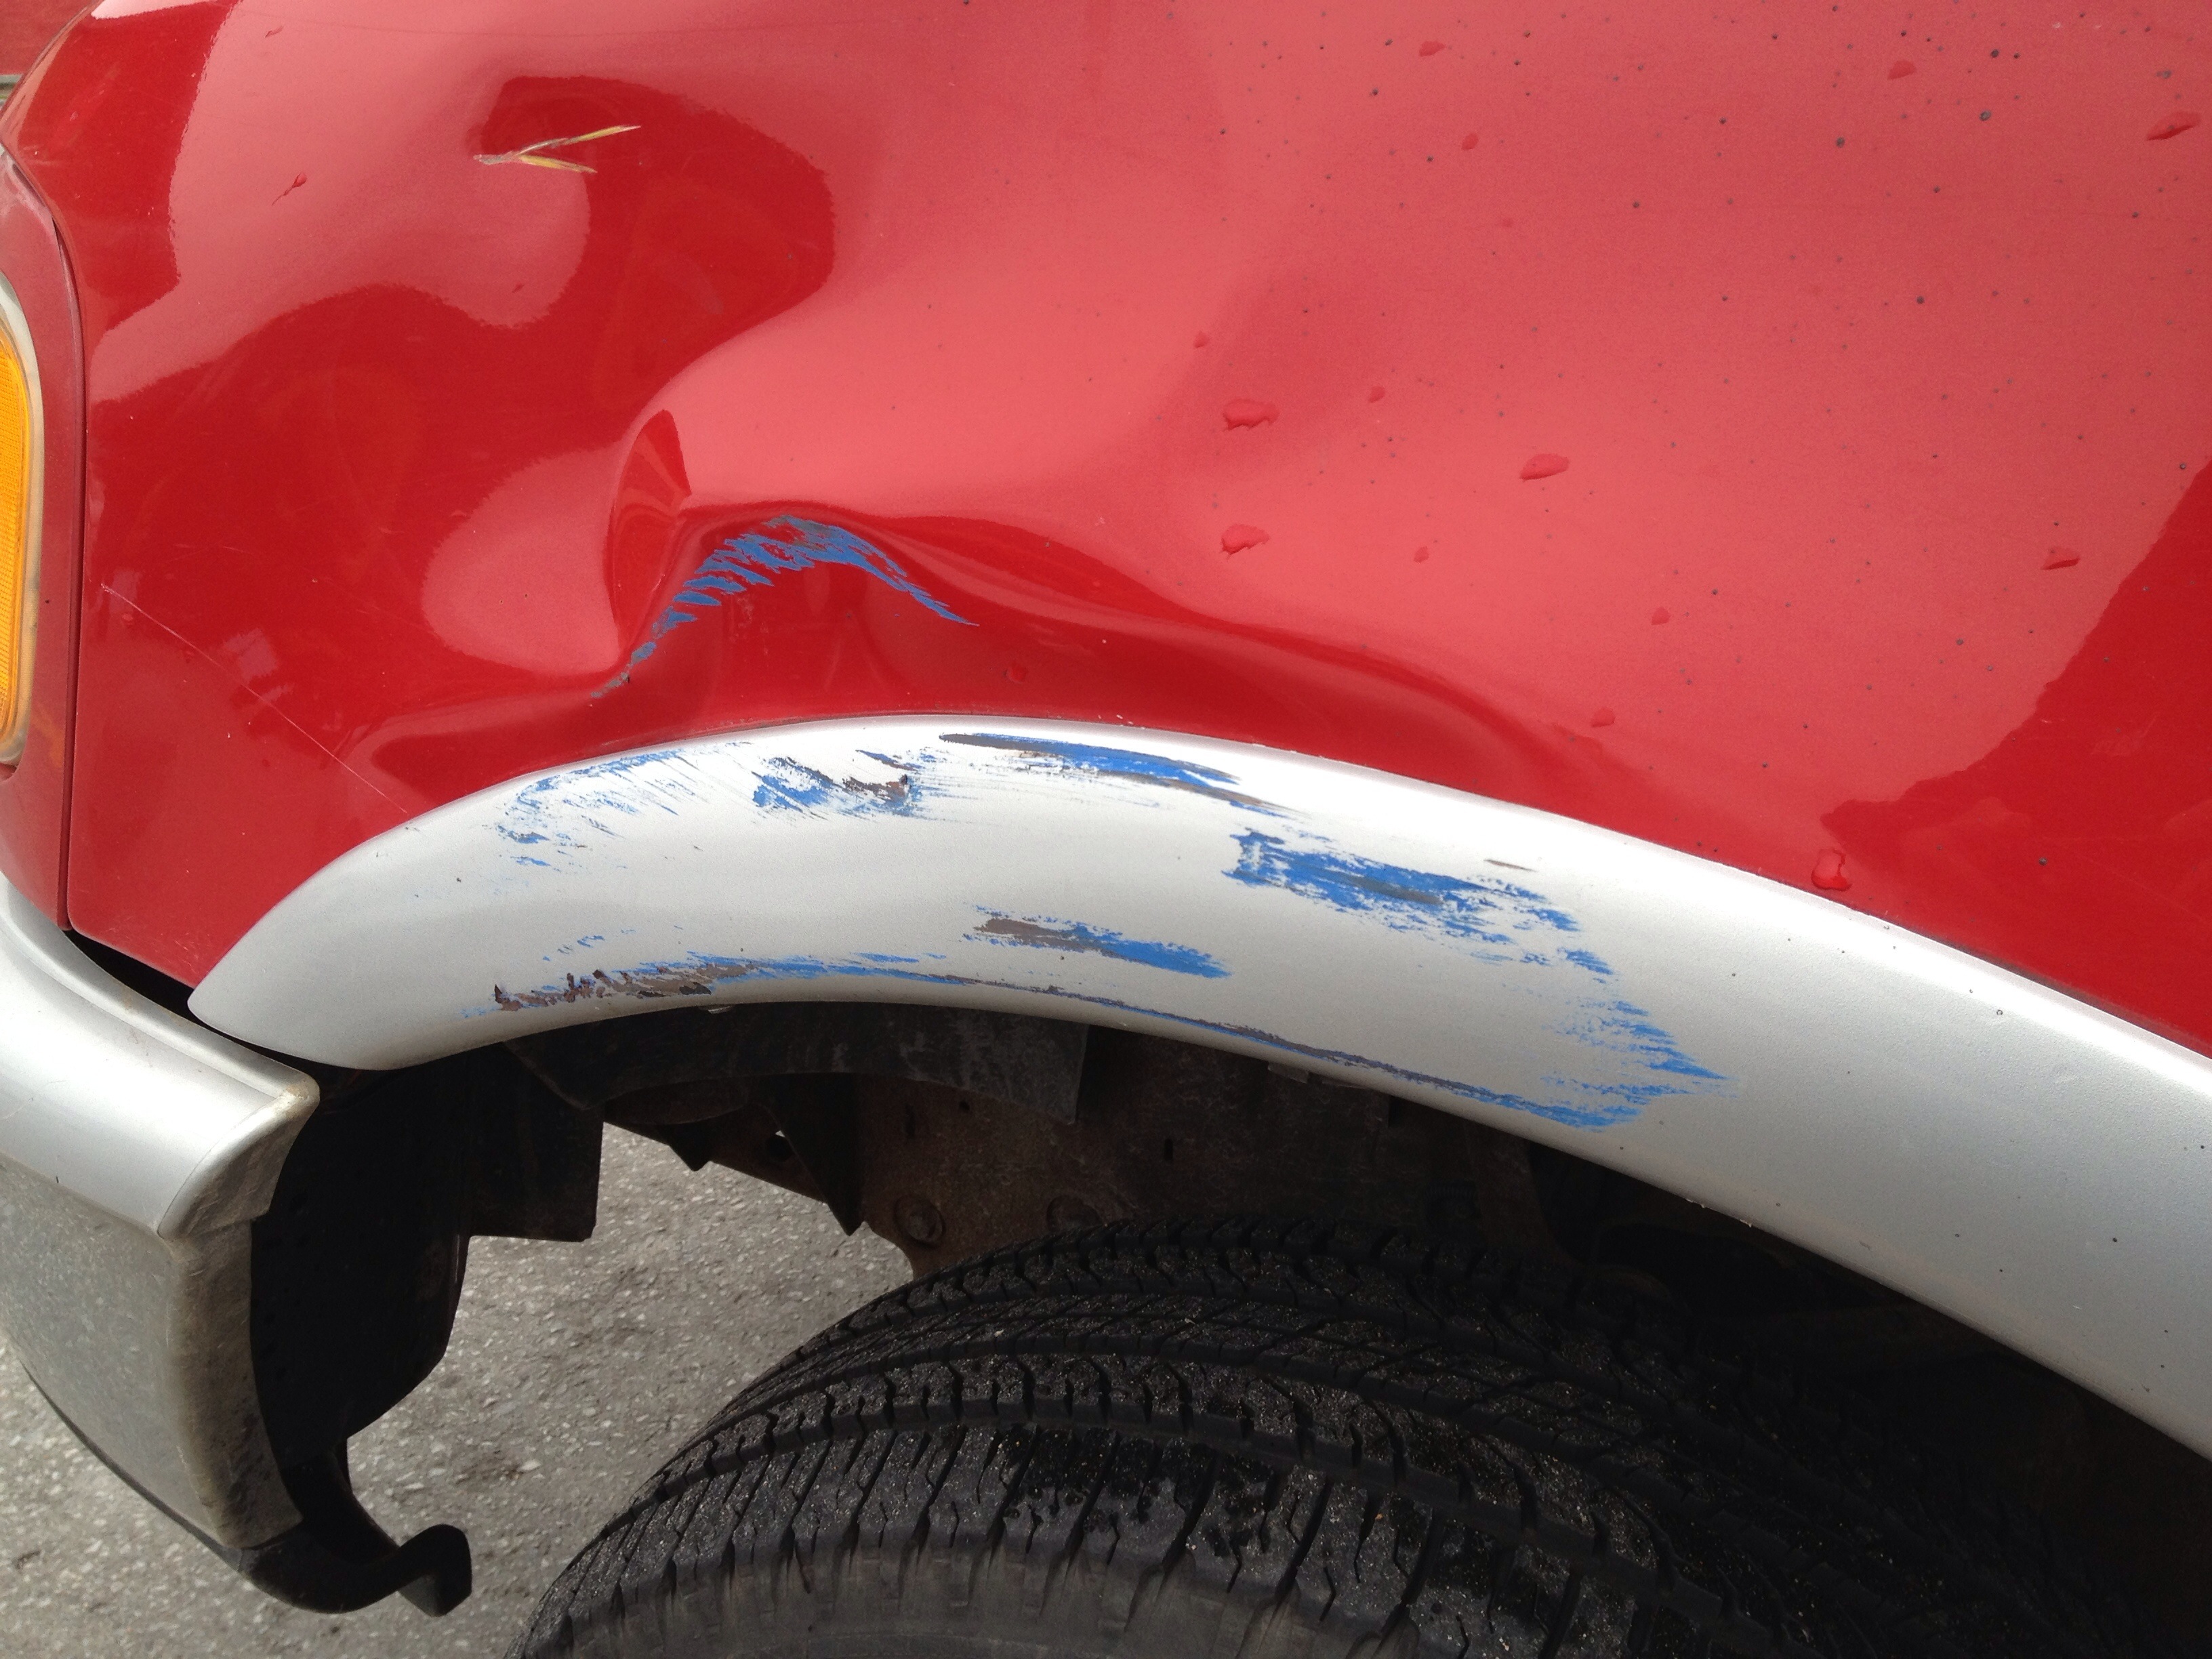
car, wheel, vehicle, tire, bumper, rim, auto part, automotive exterior, automotive tire